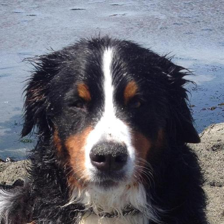
Label: animals